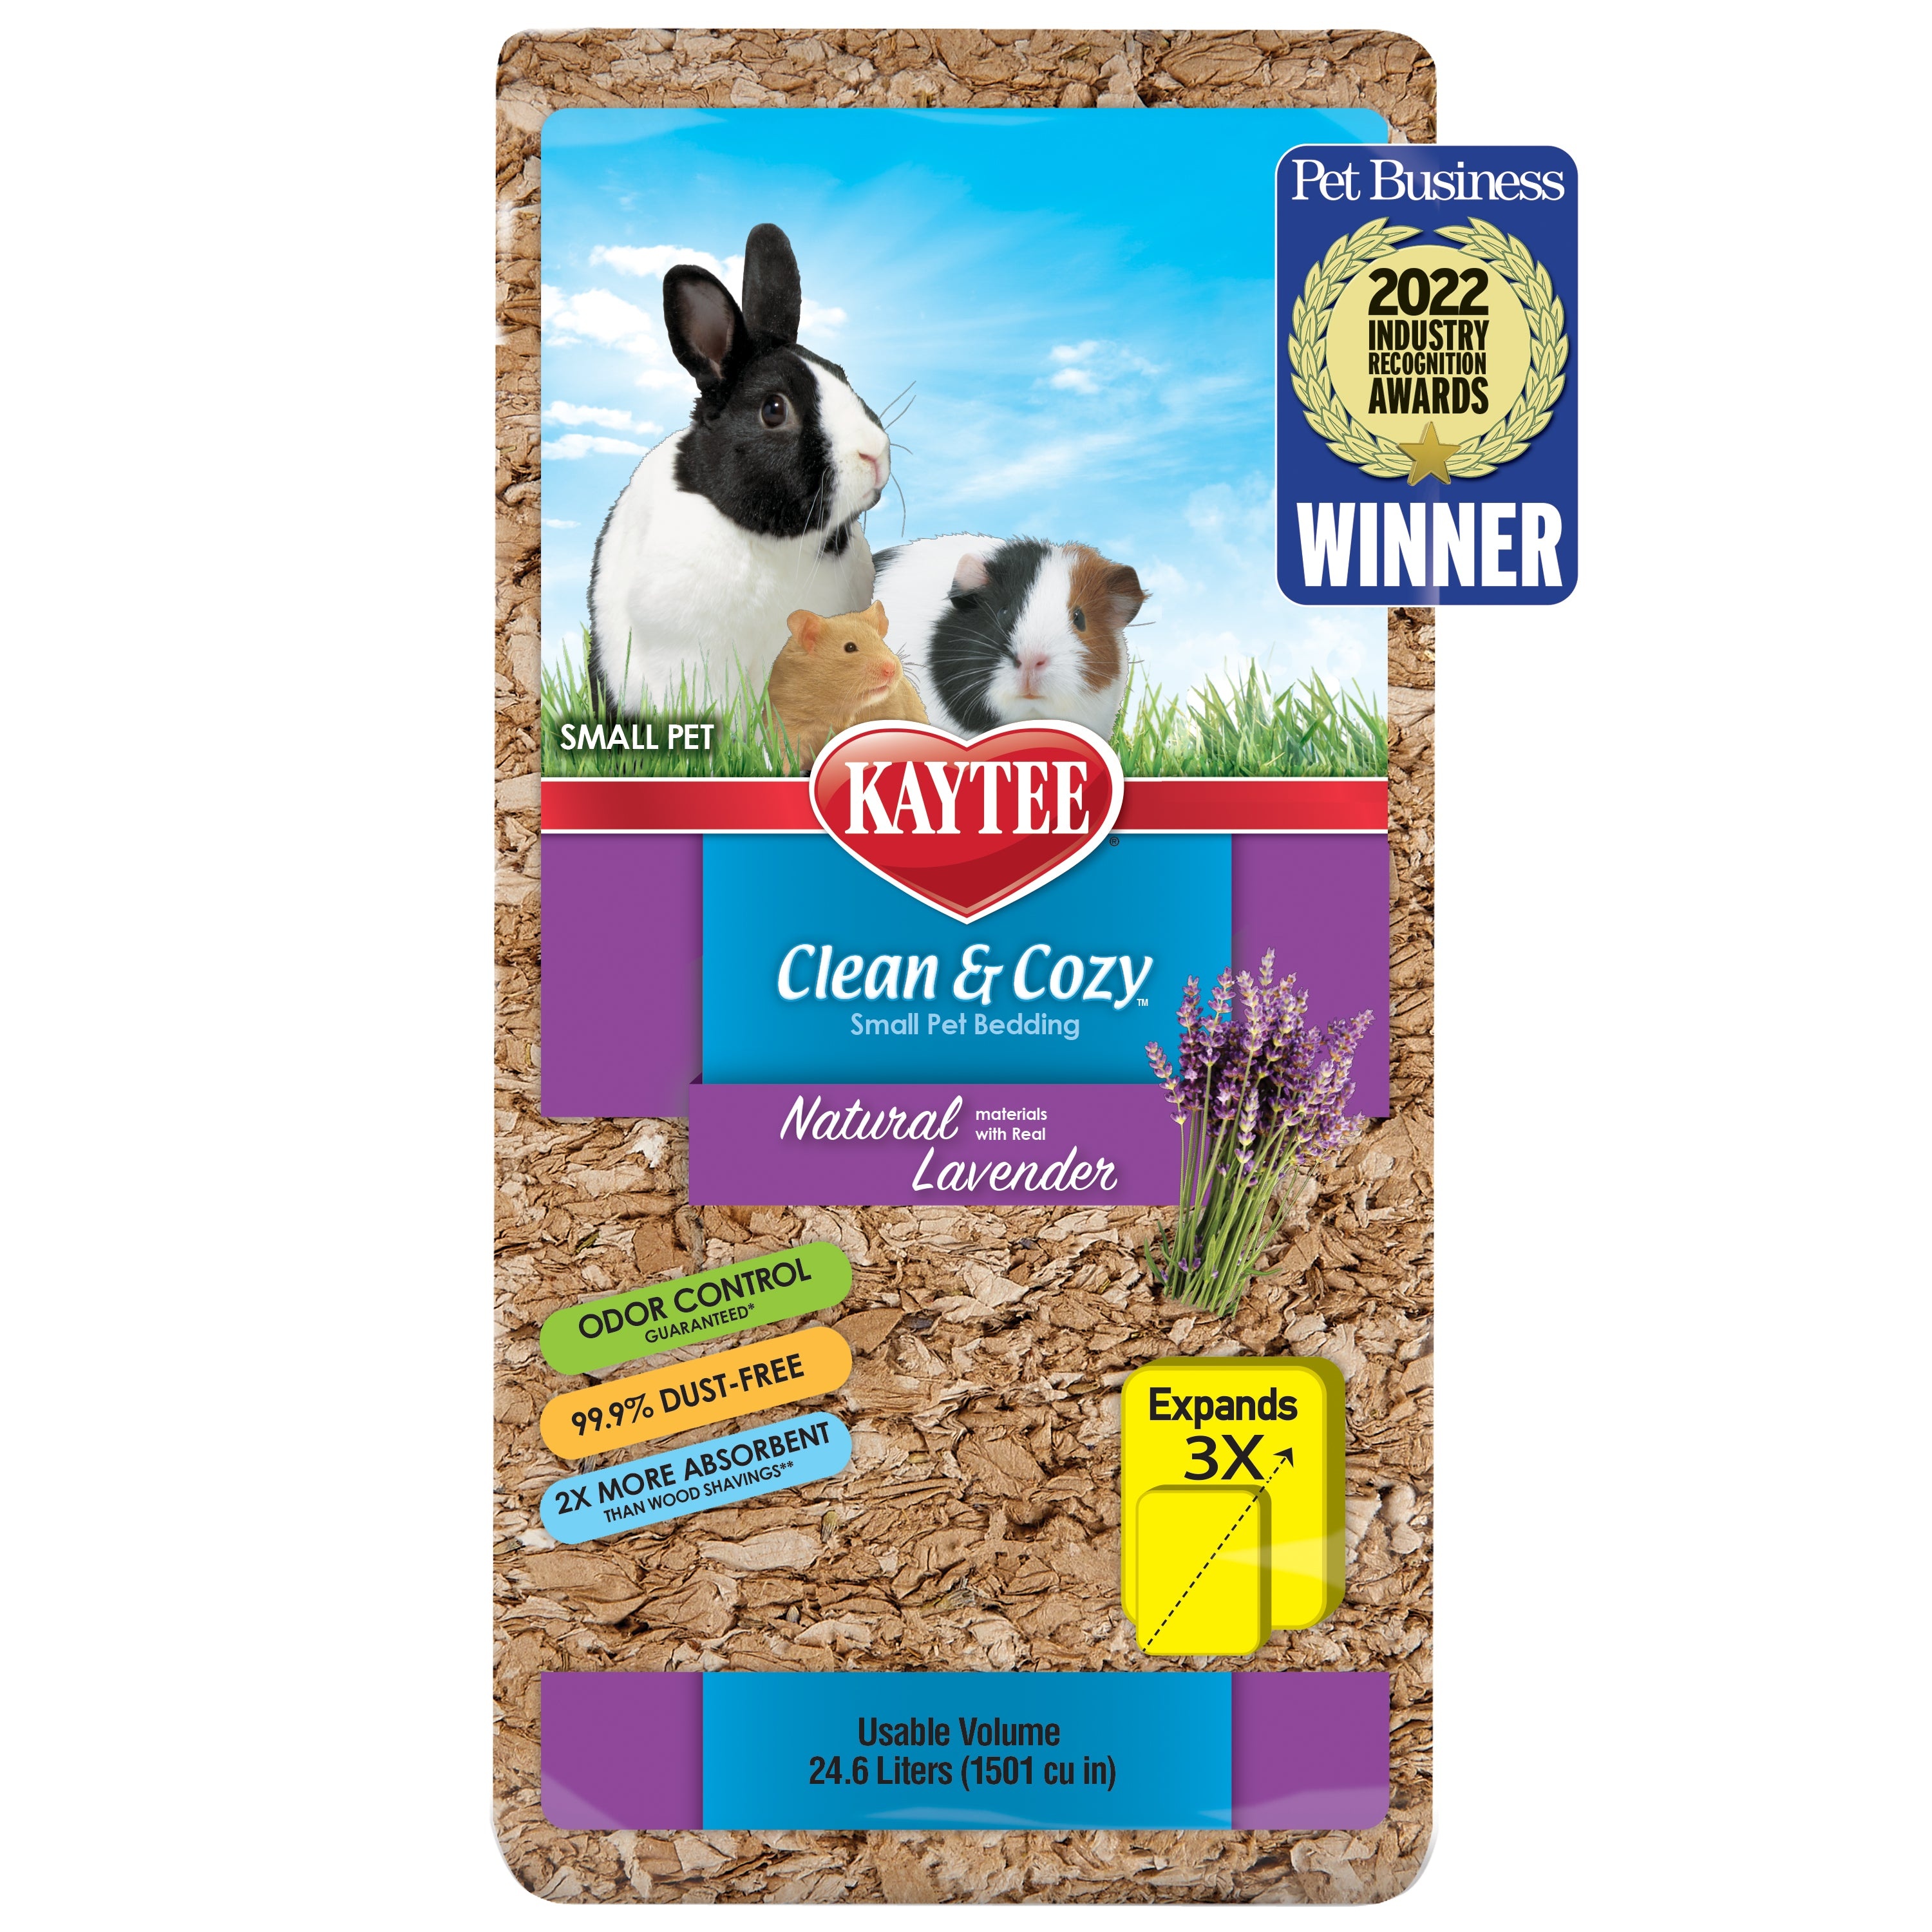
Kaytee Clean & Cozy Natural Lavender Bedding
Brand: Kaytee
Kaytee Clean & Cozy Natural with Lavender small pet paper bedding gives you a whole new standard in super-soft, absorbent bedding. It is made from natural materials and is naturally scented with real pieces of lavender! Clean & Cozy is soft and fluffy to encourage burrowing or nesting while absorbing two times more liquid than wood shavings, or 5 times its weight in liquid. Clean & Cozy's absorbency means less odor. That's why Clean & Cozy has an odor control guarantee or your money back. Plus Clean & Cozy is 99.9% dust free for a cleaner cage. Perfect for pet hamsters, mice, gerbils, rabbits, guinea pigs, chinchillas and ferrets. Kaytee understands that sharing your life with a pet is not only enjoyable but very enriching. Kaytee shows our love by ensuring we provide your pet with the best products for a long and healthy life. With over 150 years of experience, it's no wonder why Kaytee is at the heart of every healthy small pet care routine. Made from natural materials Contains real lavender pieces Odor control guaranteed Absorbs 5x its weight in liquid 99.9% dust-free for a cleaner cage Safe for all pets
Category: Animals & Pet Supplies > Pet Supplies > Small Animal Supplies > Small Animal Bedding